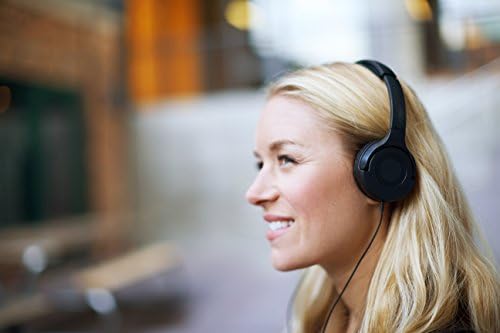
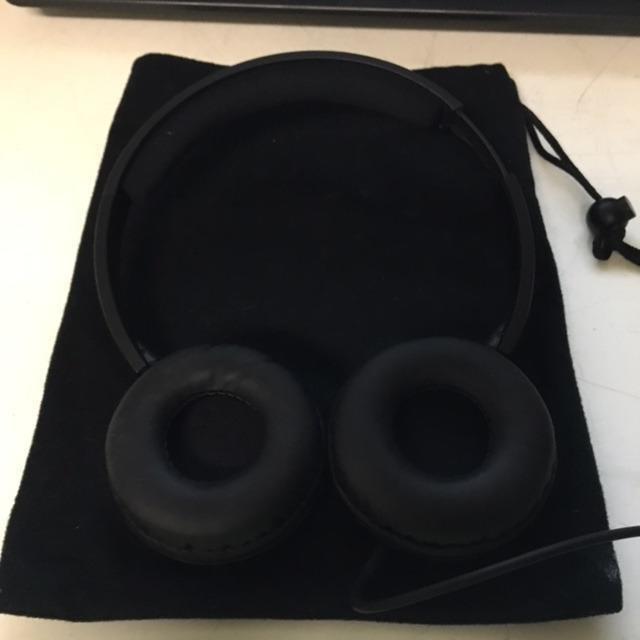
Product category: headphones
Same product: yes